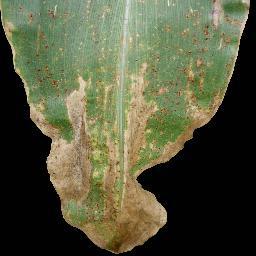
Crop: corn
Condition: (maize)_common_rust